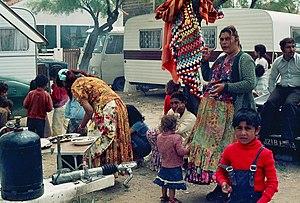
Tziganes en pèlerinage aux Saintes-Maries de la Mer, France.
Le pèlerinage aux Saintes-Maries-de-la-Mer, dit encore pèlerinage des Gitans est une manifestation religieuse, doublée d'un phénomène touristique, qui se déroule en Camargue, aux Saintes-Maries-de-la-Mer, chaque année les 24 et 25 mai. Ce pèlerinage, avec la présence massive de tsiganes venus de toute l'Europe, est l’objet d’une forte médiatisation. Cette tradition camarguaise est pourtant récente puisqu'elle a été instaurée sous sa forme actuelle par le marquis Folco de Baroncelli, en 1935.
D'aucuns considèrent que l'on ne peut parler d'immigration en France, et donc en faire l'histoire, qu'à partir de la fin du XIXᵉ siècle ou du début du XXᵉ siècle : en effet, la notion d'étranger n'a commencé à être assimilée à une différence de nationalité que progressivement au cours du XIXᵉ siècle ; avant, du fait de la faiblesse des moyens de transport, pour être un étranger il suffisait de venir d'une ville ou village jugé éloigné, c'est-à-dire parfois à quelques dizaines de kilomètres. D'autant que, même si le territoire correspondant à l'actuelle France a toujours accueilli de nombreuses migrations, notamment celtiques et germaniques, il n'y eut pas de mouvement migratoire significatif entre 650 et 1850 en France, à l'exception de quelques peuplements bretons en Armorique et anglo-scandinave en Normandie.